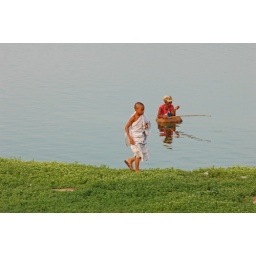
Man sitting in the water holding a fishing rod, a child monk in a white robe passing by on the shore